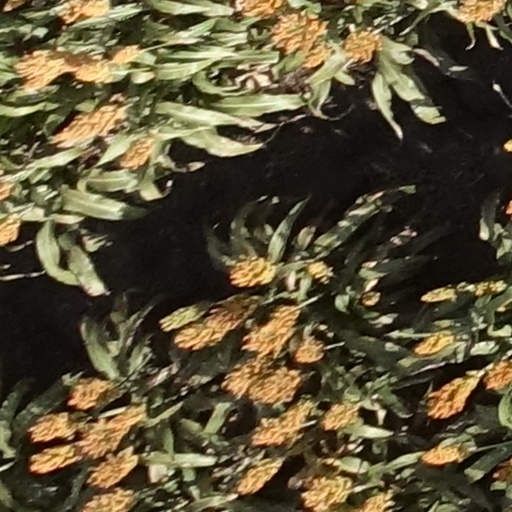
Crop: sorghum